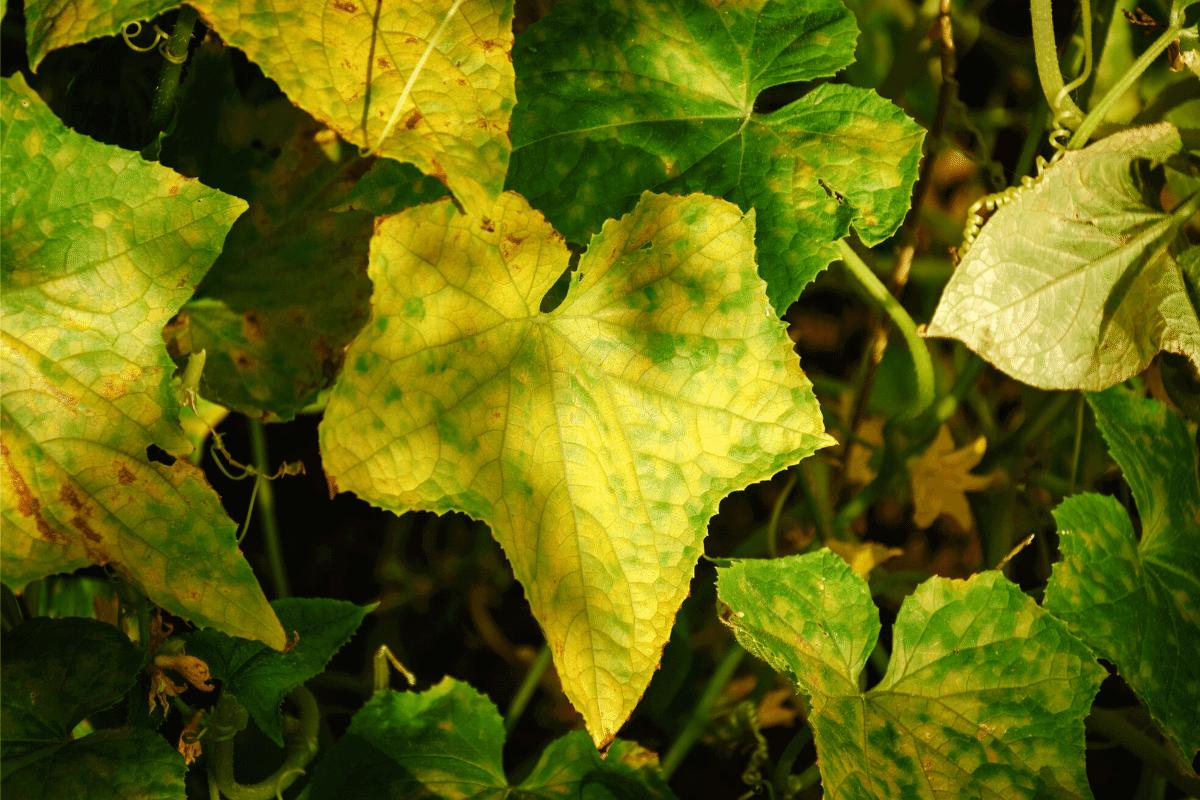
Plant: Cucumber
Disease: cucumber angular leaf spot